Mississagi River

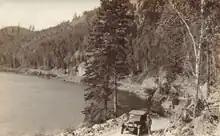
Highway 129 along the Mississagi River, 1926

The Ojibwa people used the river to travel between the forests of the interior and Lake Huron. In 1799, the North West Company built a fur trading post at the mouth of the river, which became a Hudson's Bay Company post in 1821 when these 2 companies merged. In the 1830s, the post was only staffed in the winter. The post (spelled over time as Mississagi, Mississague, Mississagaue, Missasague, Mississagui, Mississaguie, Mississaugie, Mitsisague, Missisaguee, Missisauge, Mississauga, and Mississauguay) was important in blocking competition from trading in the Temiskamingue area. The post was closed in 1900.